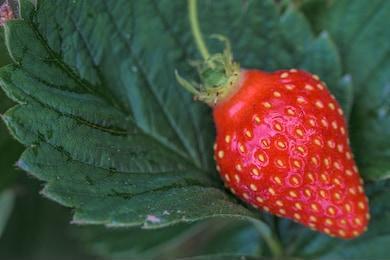
Label: Strawberry